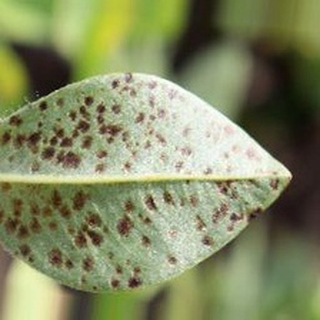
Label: groundnut_rust